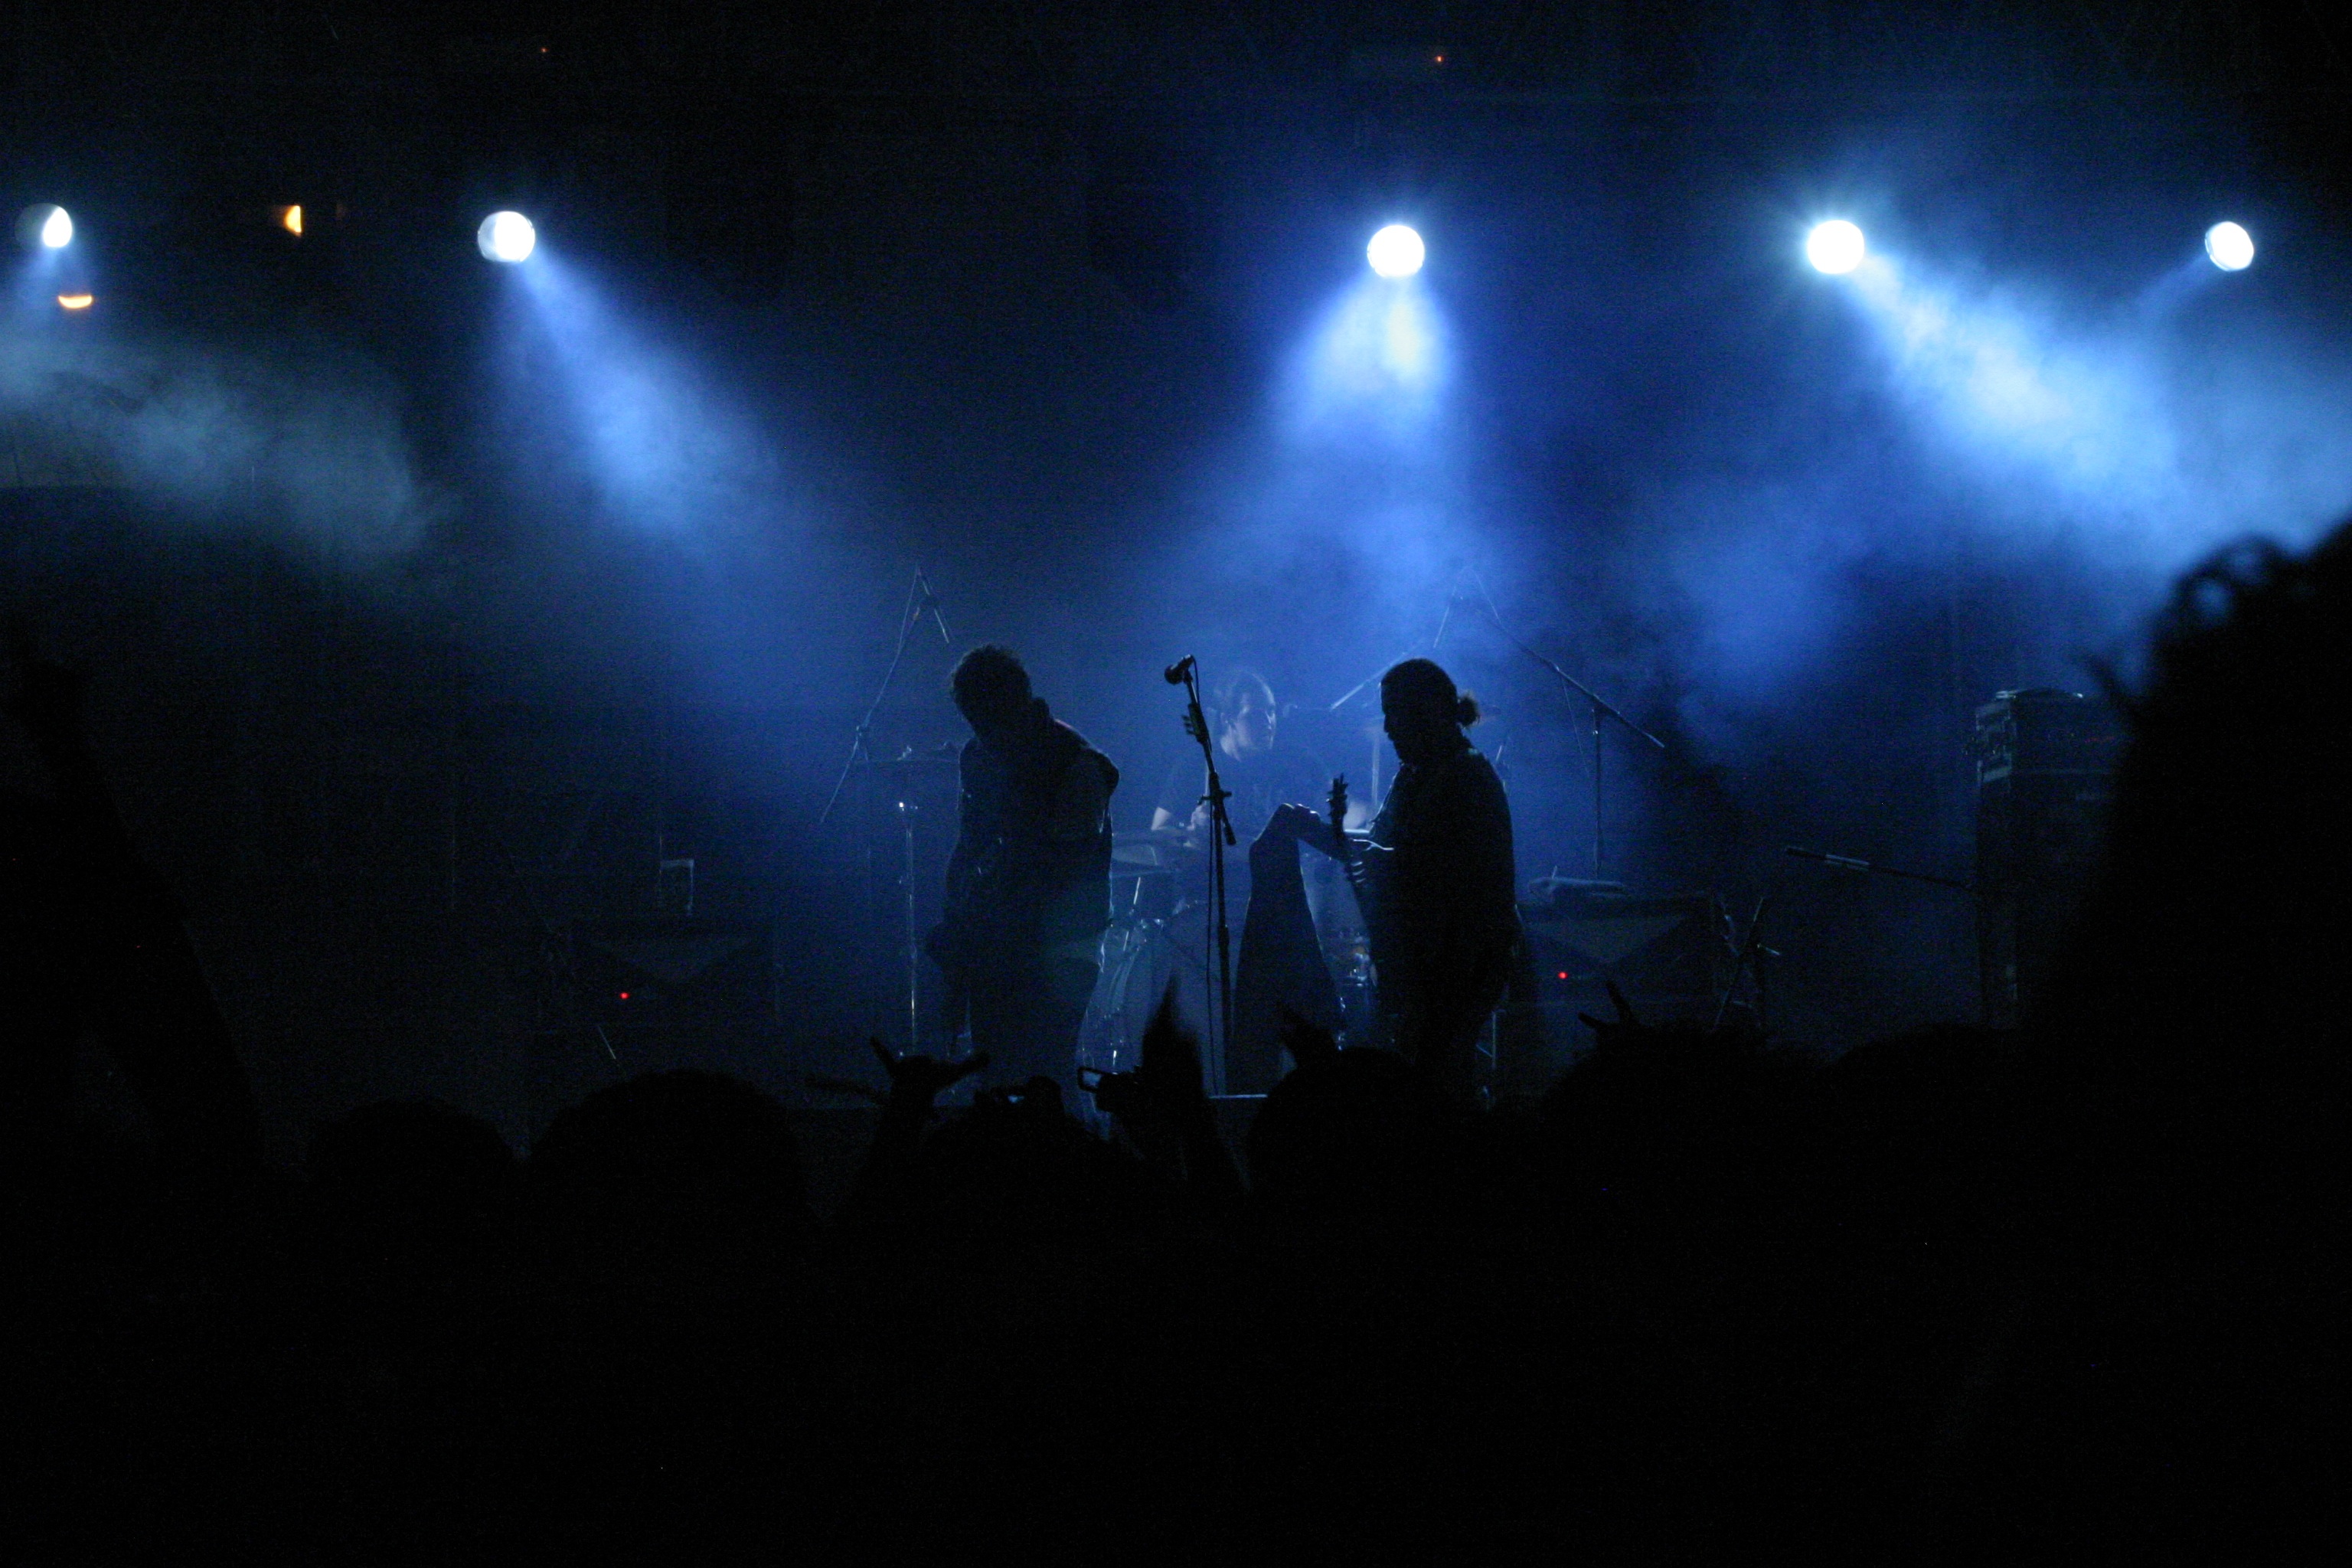
crowd, concert, audience, darkness, stage, performance, event, entertainment, performing arts, rock concert, musical theatre